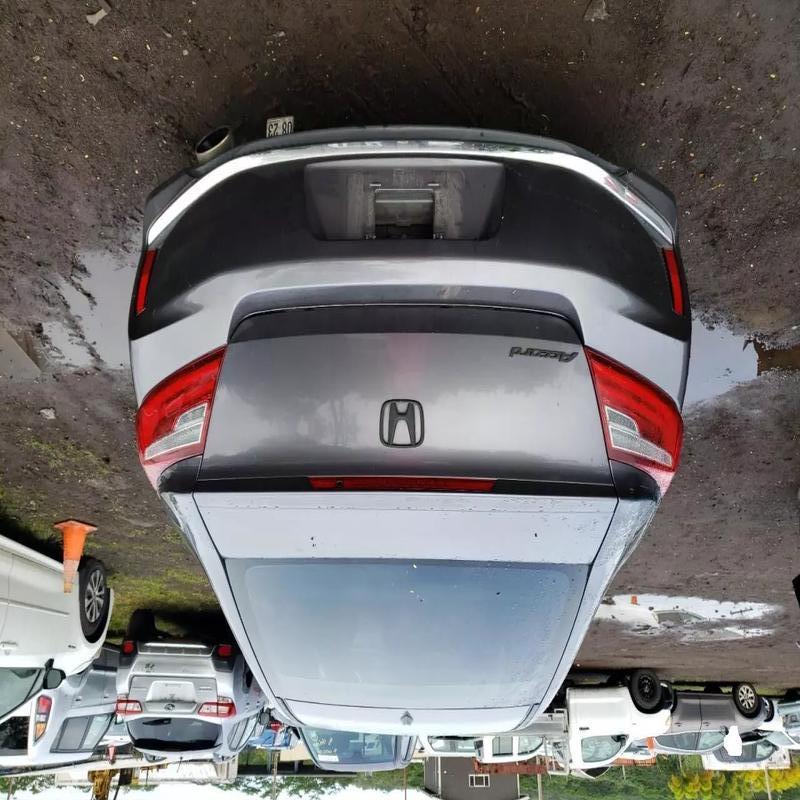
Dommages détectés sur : plaque d'immatriculation arrière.
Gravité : majeur